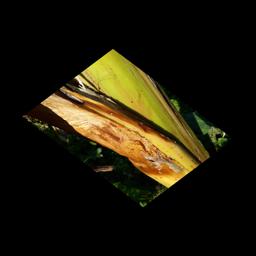
Label: PSEUDOSTEM WEEVIL